Keihäsmatkat

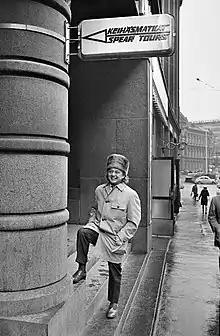
Kalevi Keihänen on the stairs of his company in Helsinki in 1969

The predecessor of Keihäsmatkat was Turistimatkat Oy founded by Kalevi Keihänen in 1954, which was the result of a bus and camping trip to the 1954 European Athletics Championships in Bern, Switzerland. After managing a car rental company for a few years, Keihänen founded Keihäsmatkat Oy in 1965. Financially, the best age for the company was from 1970 to 1972, but it drew the most public attention in its last two years from 1973 to 1974. In an autumn 1973 interview by reporter Mirja Pyykkö, Keihänen mentioned the annual revenue of his companies as 75 million markka.